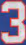
Number: 3